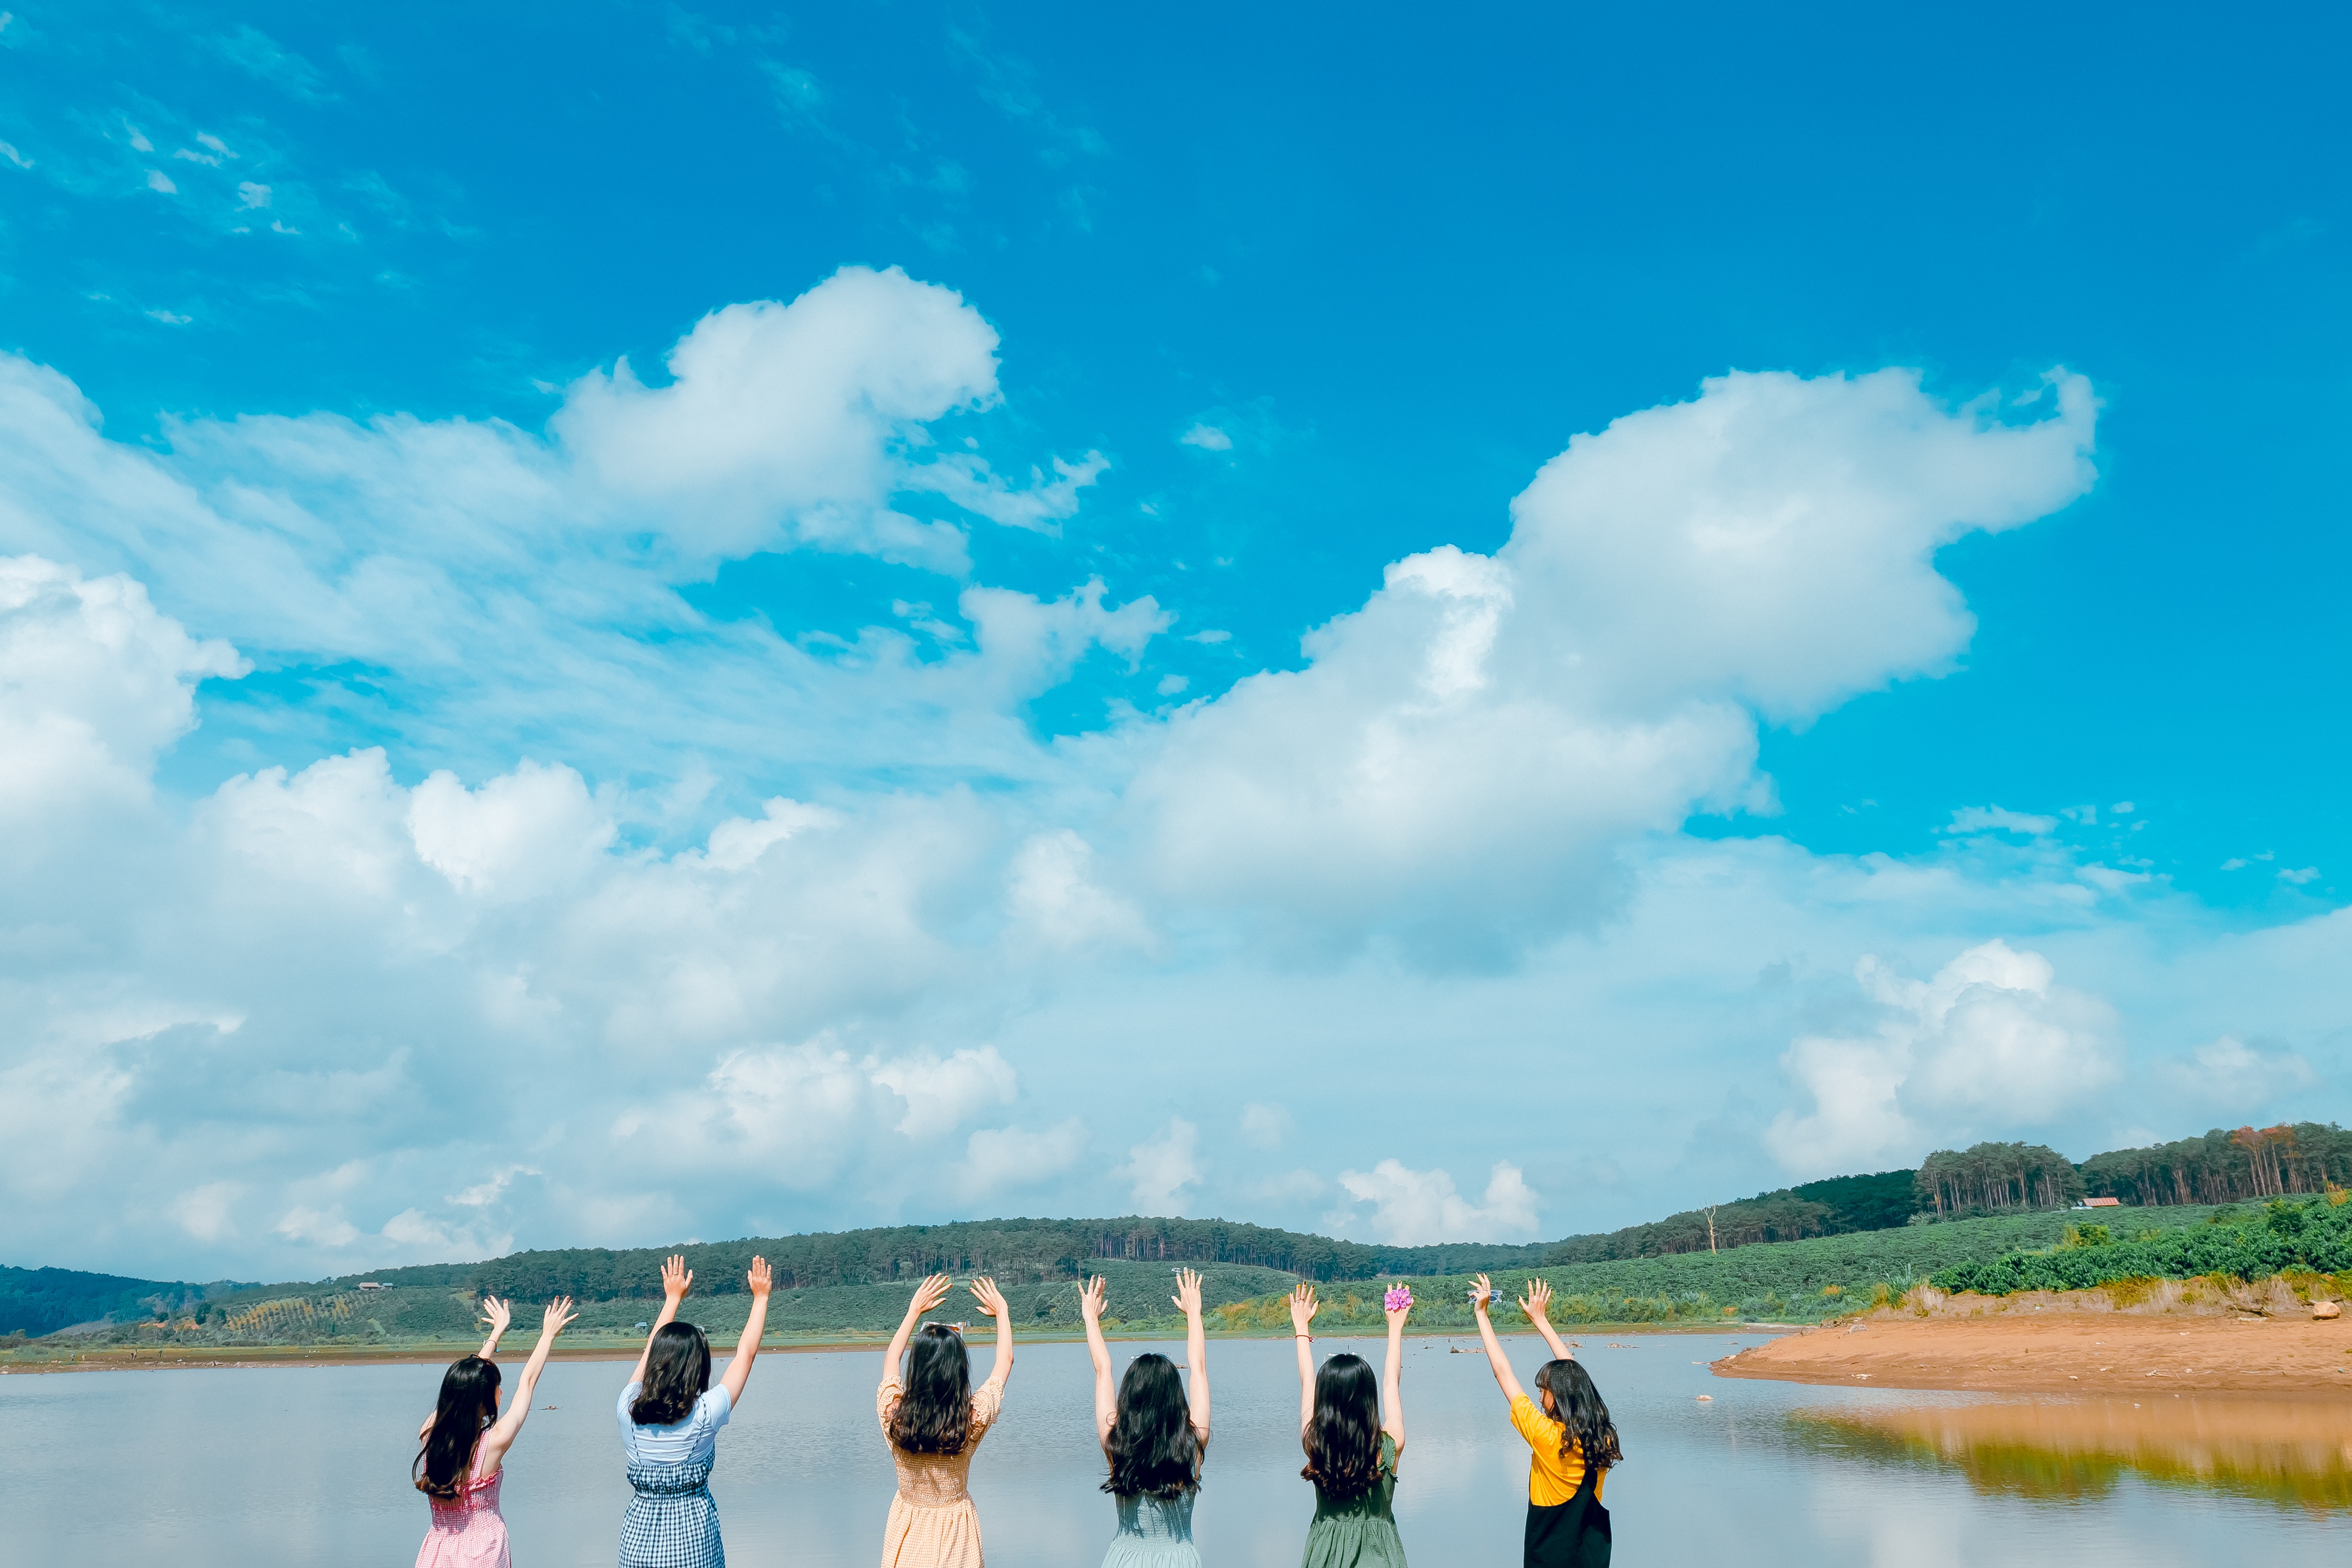
sky, photograph, blue, cloud, water, yellow, reflection, water resources, fun, photography, tourism, summer, lake, vacation, reservoir, leisure, river, bank, horizon, travel, sea, happy, meteorological phenomenon, ocean